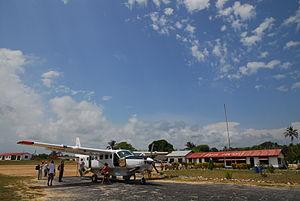
Mafia, en swahili Kisiwa cha Mafia, est une île de Tanzanie située dans l'océan Indien ne faisant pas partie de l'archipel de Zanzibar bien qu'elle soit située non loin au sud. Mafia n'est pas administrée par le Gouvernement révolutionnaire de Zanzibar qui administre les deux autres îles principales de l'archipel, Unguja et Pemba, mais fait partie de la région de Pwani dont elle constitue l'un des six districts.